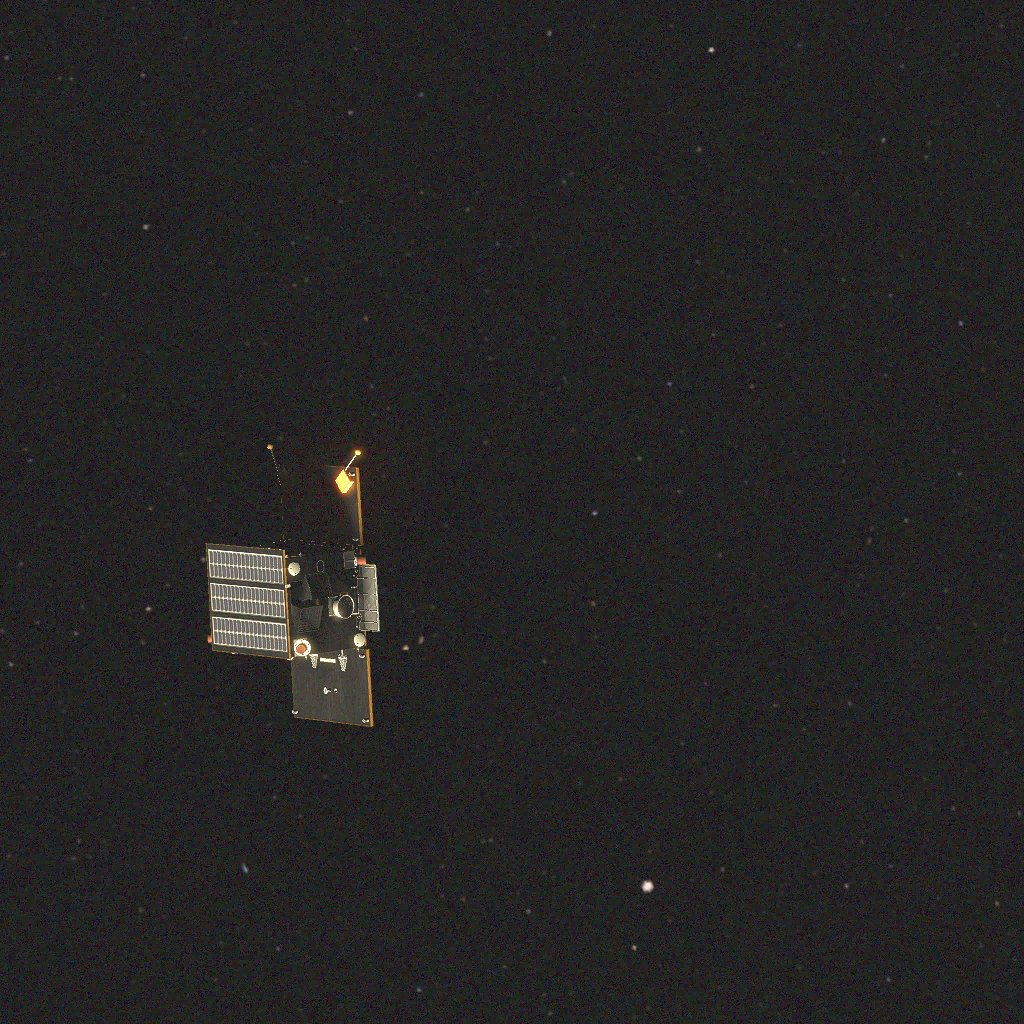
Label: proba_2